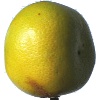
Label: pomelo_sweetie